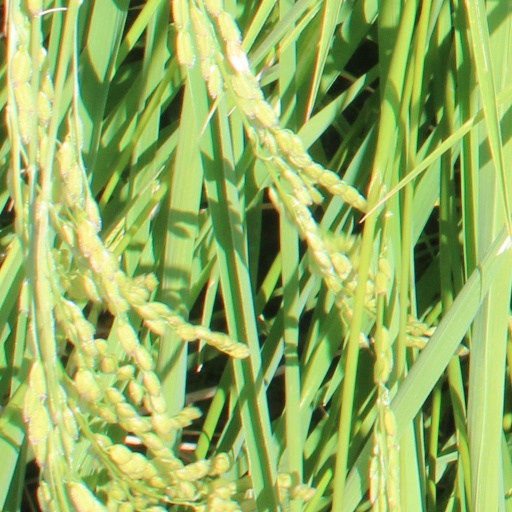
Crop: rice